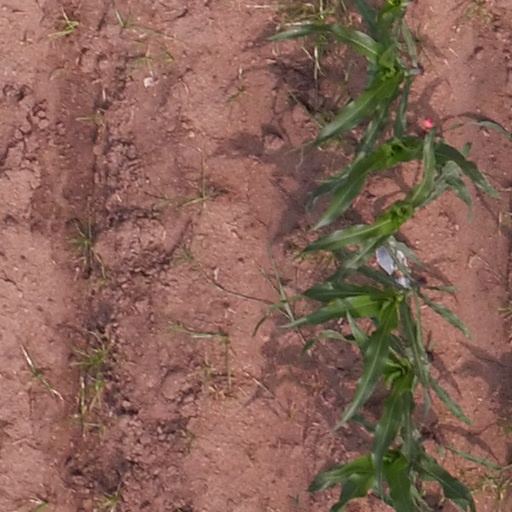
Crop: maize; corn